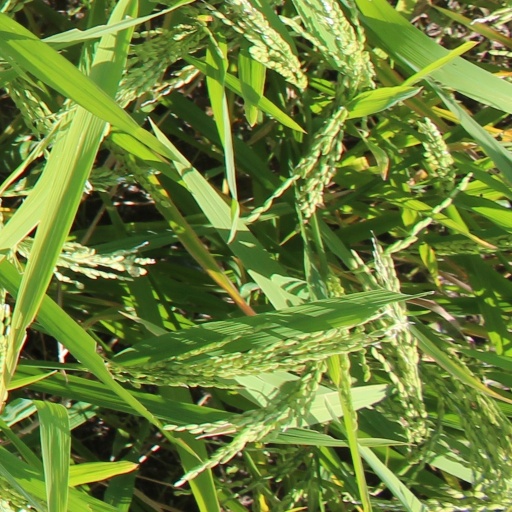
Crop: rice